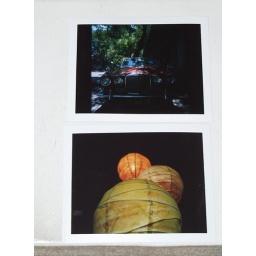
That car was great and was sitting right outside the Forbidden City.The bottom is of lamps hanging in my hostel.